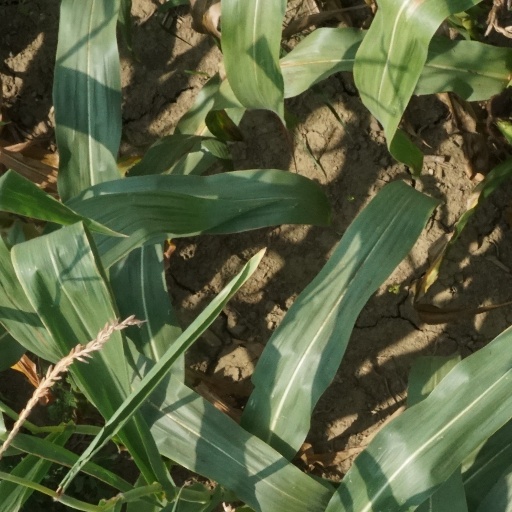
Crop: maize; corn